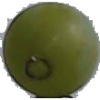
Label: Grape White 4